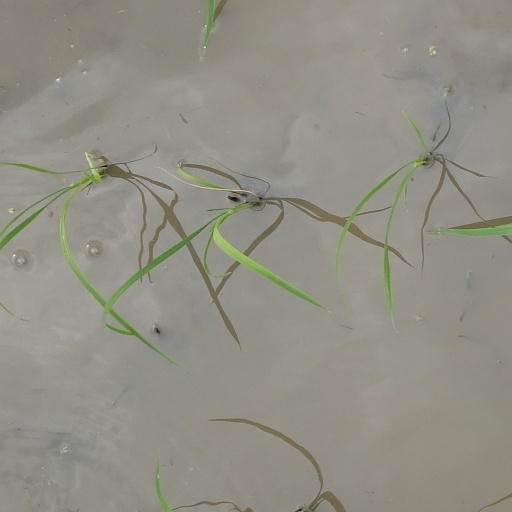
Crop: rice